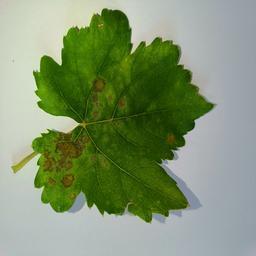
Label: Powdery Mildew